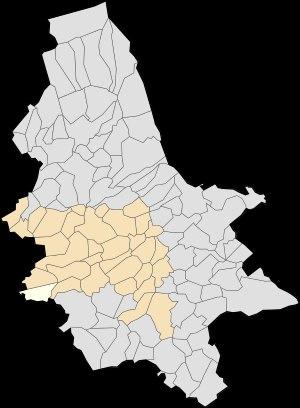
Ledinghem est une commune française située dans le département du Pas-de-Calais en région Hauts-de-France.